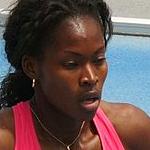
Age: 24